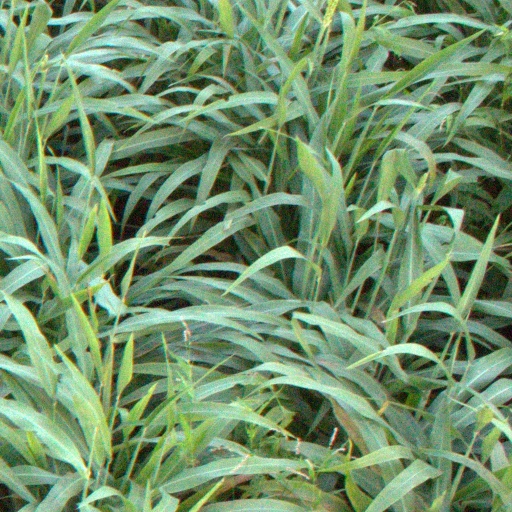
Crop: sorghum